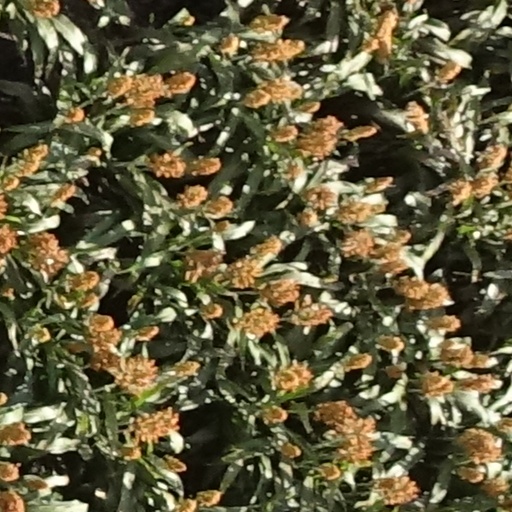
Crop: sorghum